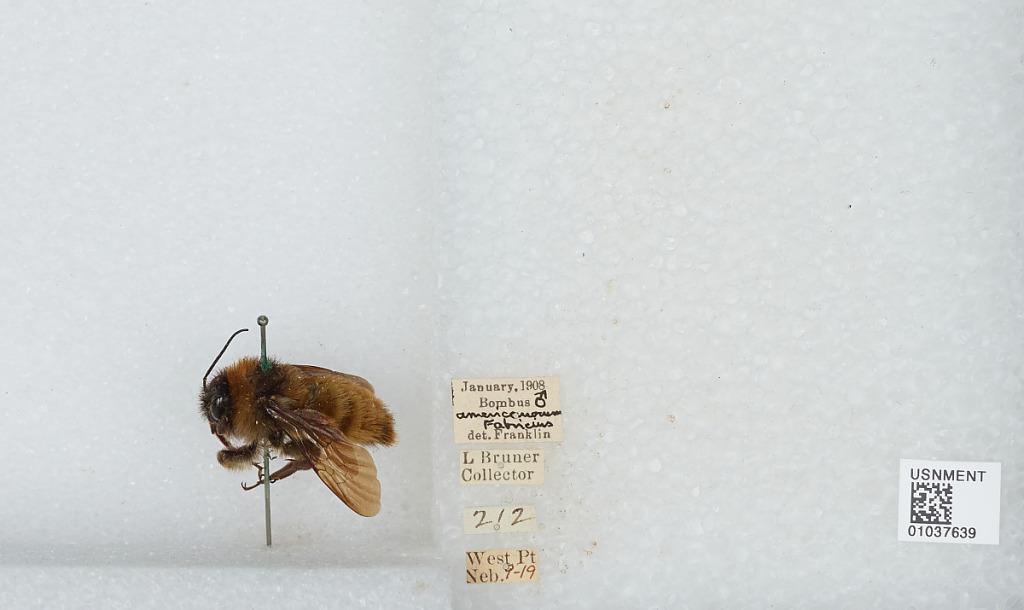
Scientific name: Bombus (Fervidobombus) pensylvanicus pensylvanicus (De Geer)
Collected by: L. Bruner
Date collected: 1919-9-
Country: United States
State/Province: Nebraska
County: Cuming
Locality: West Point
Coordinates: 41.8397, -96.7114
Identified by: Franklin